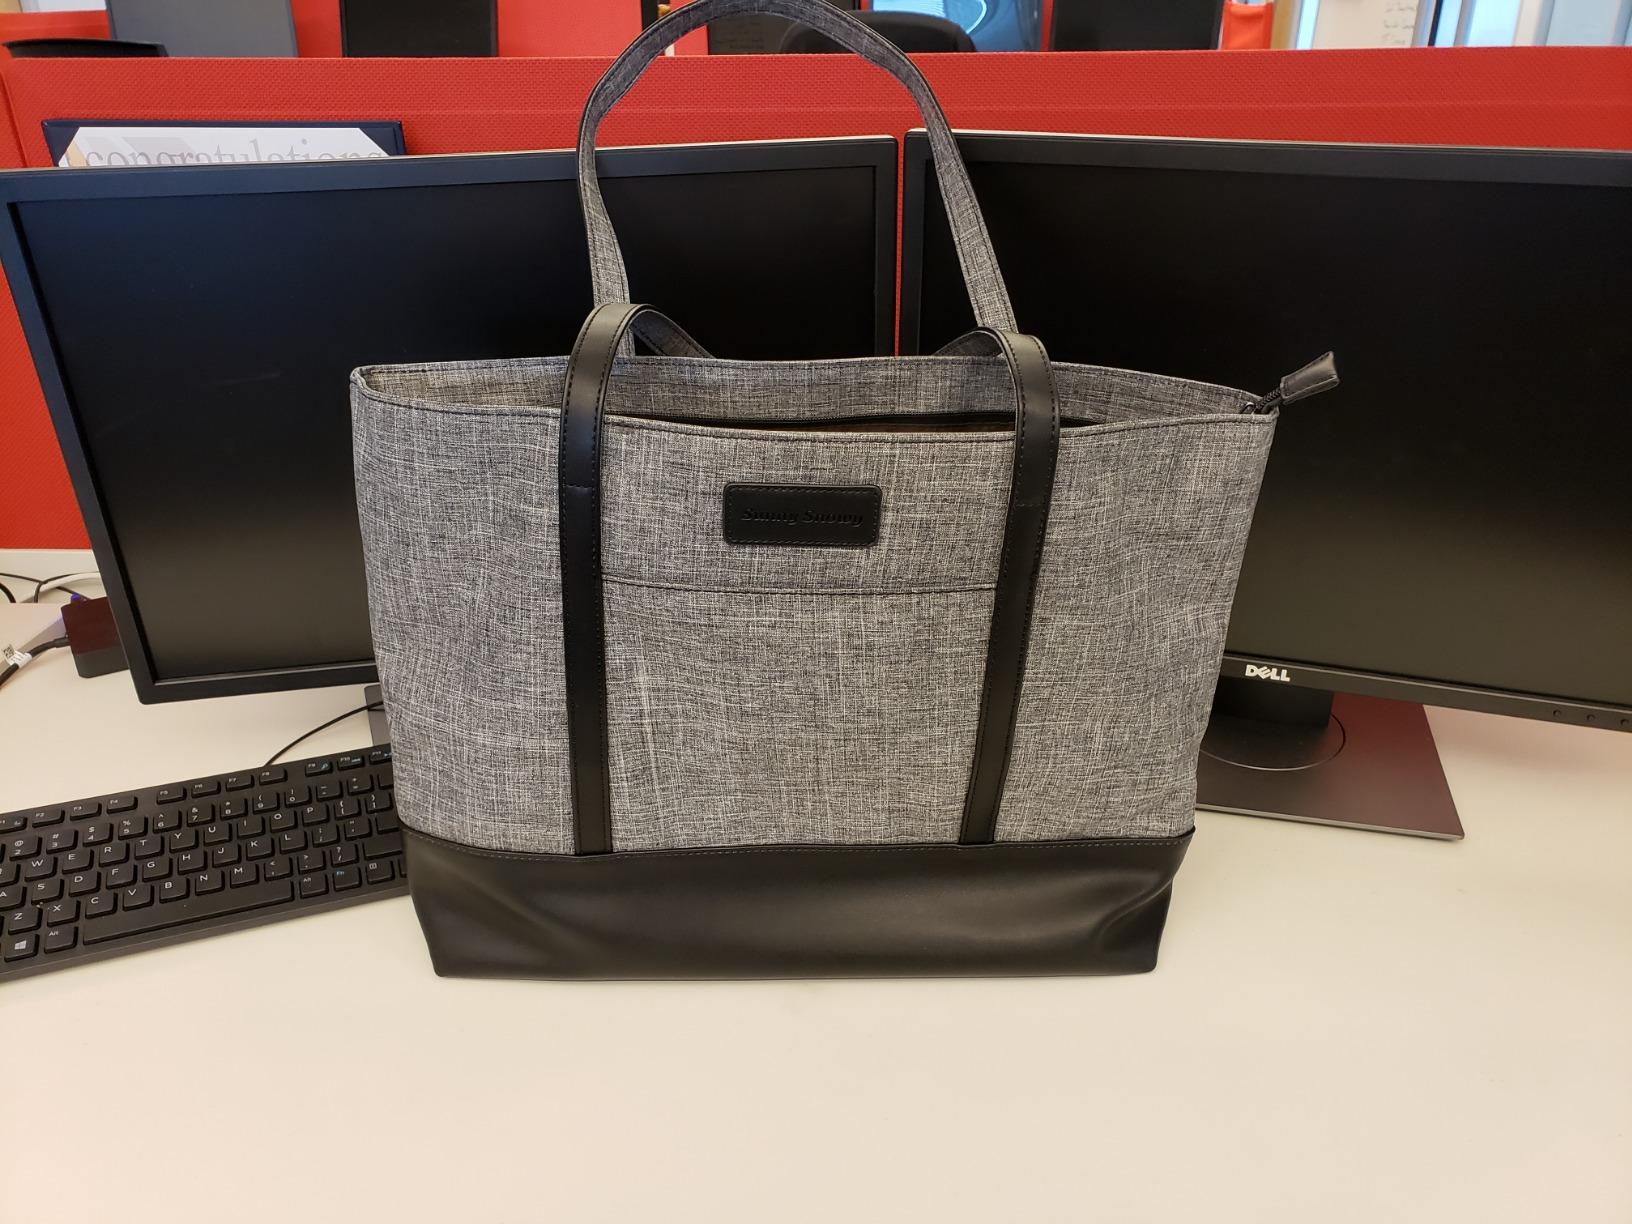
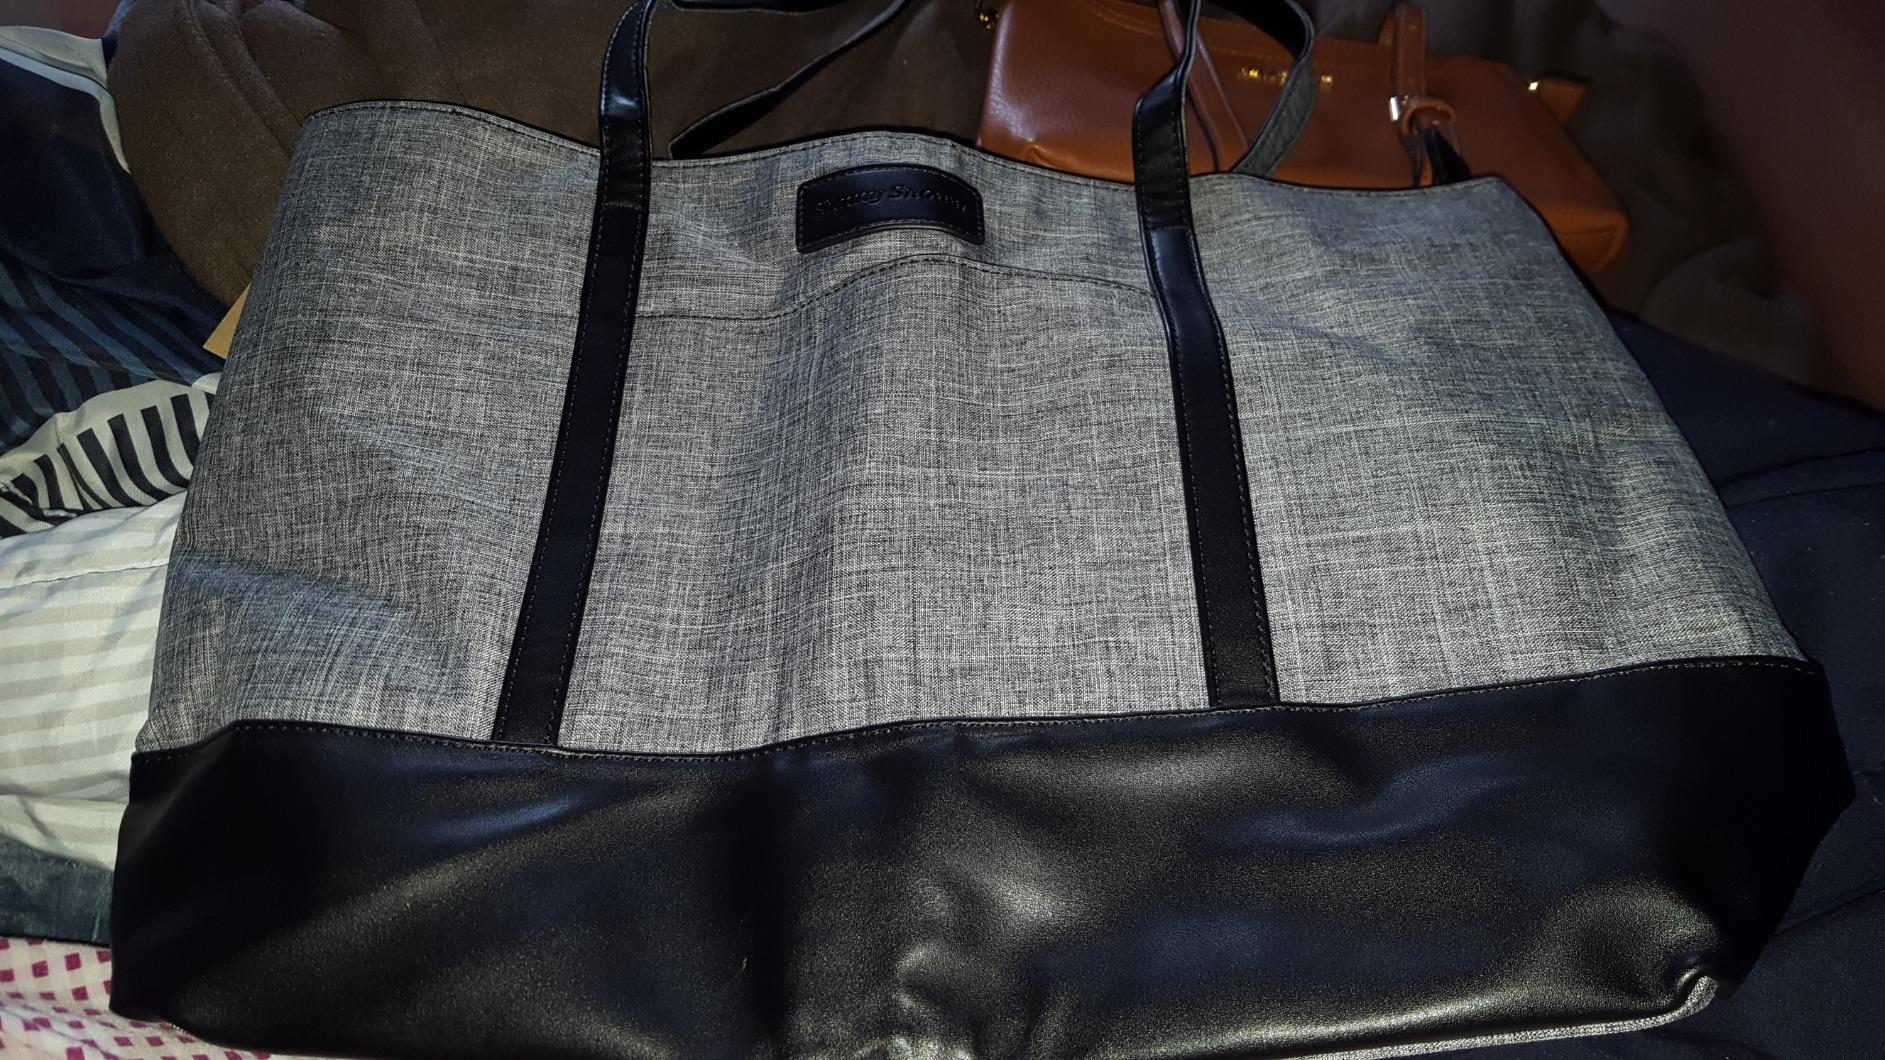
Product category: bag
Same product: yes